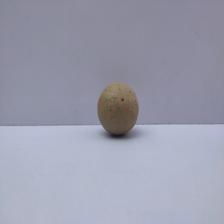
Size: Small